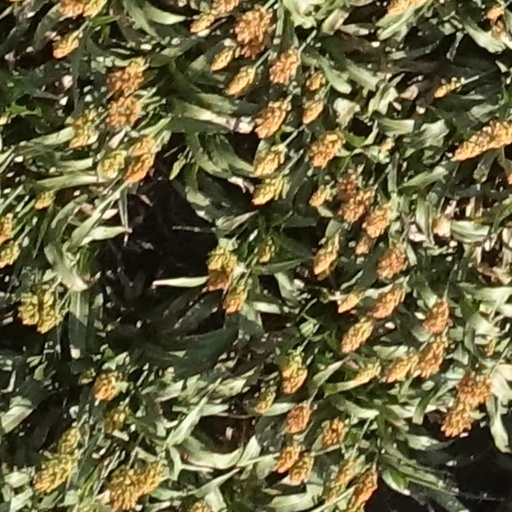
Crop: sorghum